Yamamoto Jōtarō

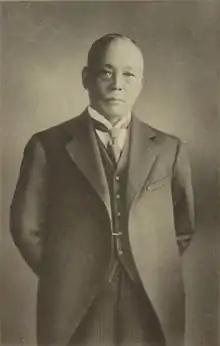
Yamamoto Jōtarō

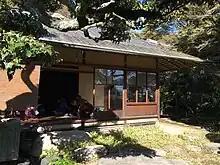
The summer villa of Yamamoto Jōtarō in Kamakura

Yamamoto Jōtarō was born on October 11, 1867, in Echizen Province (part of present-day Echizen, Fukui Prefecture) as the eldest son of Yamamoto Jōetsu, a samurai of the Fukui Domain. Yamamoto attended and dropped out from the Kaisei Academy.